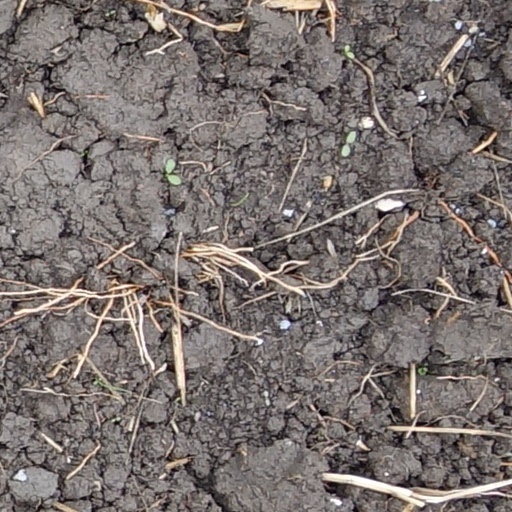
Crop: wheat